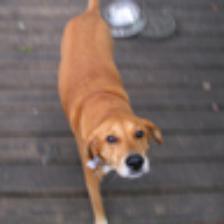
Label: NonHuman